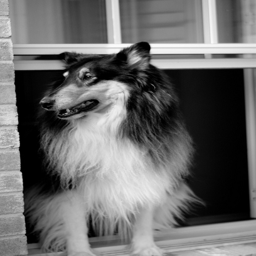
a black and white collie dog is looking out of a window
a furry dog looking out of a house window
A collie dog leaning out of an open window.
A dog looking around while standing in a window.
A collie is looking outside an open window.